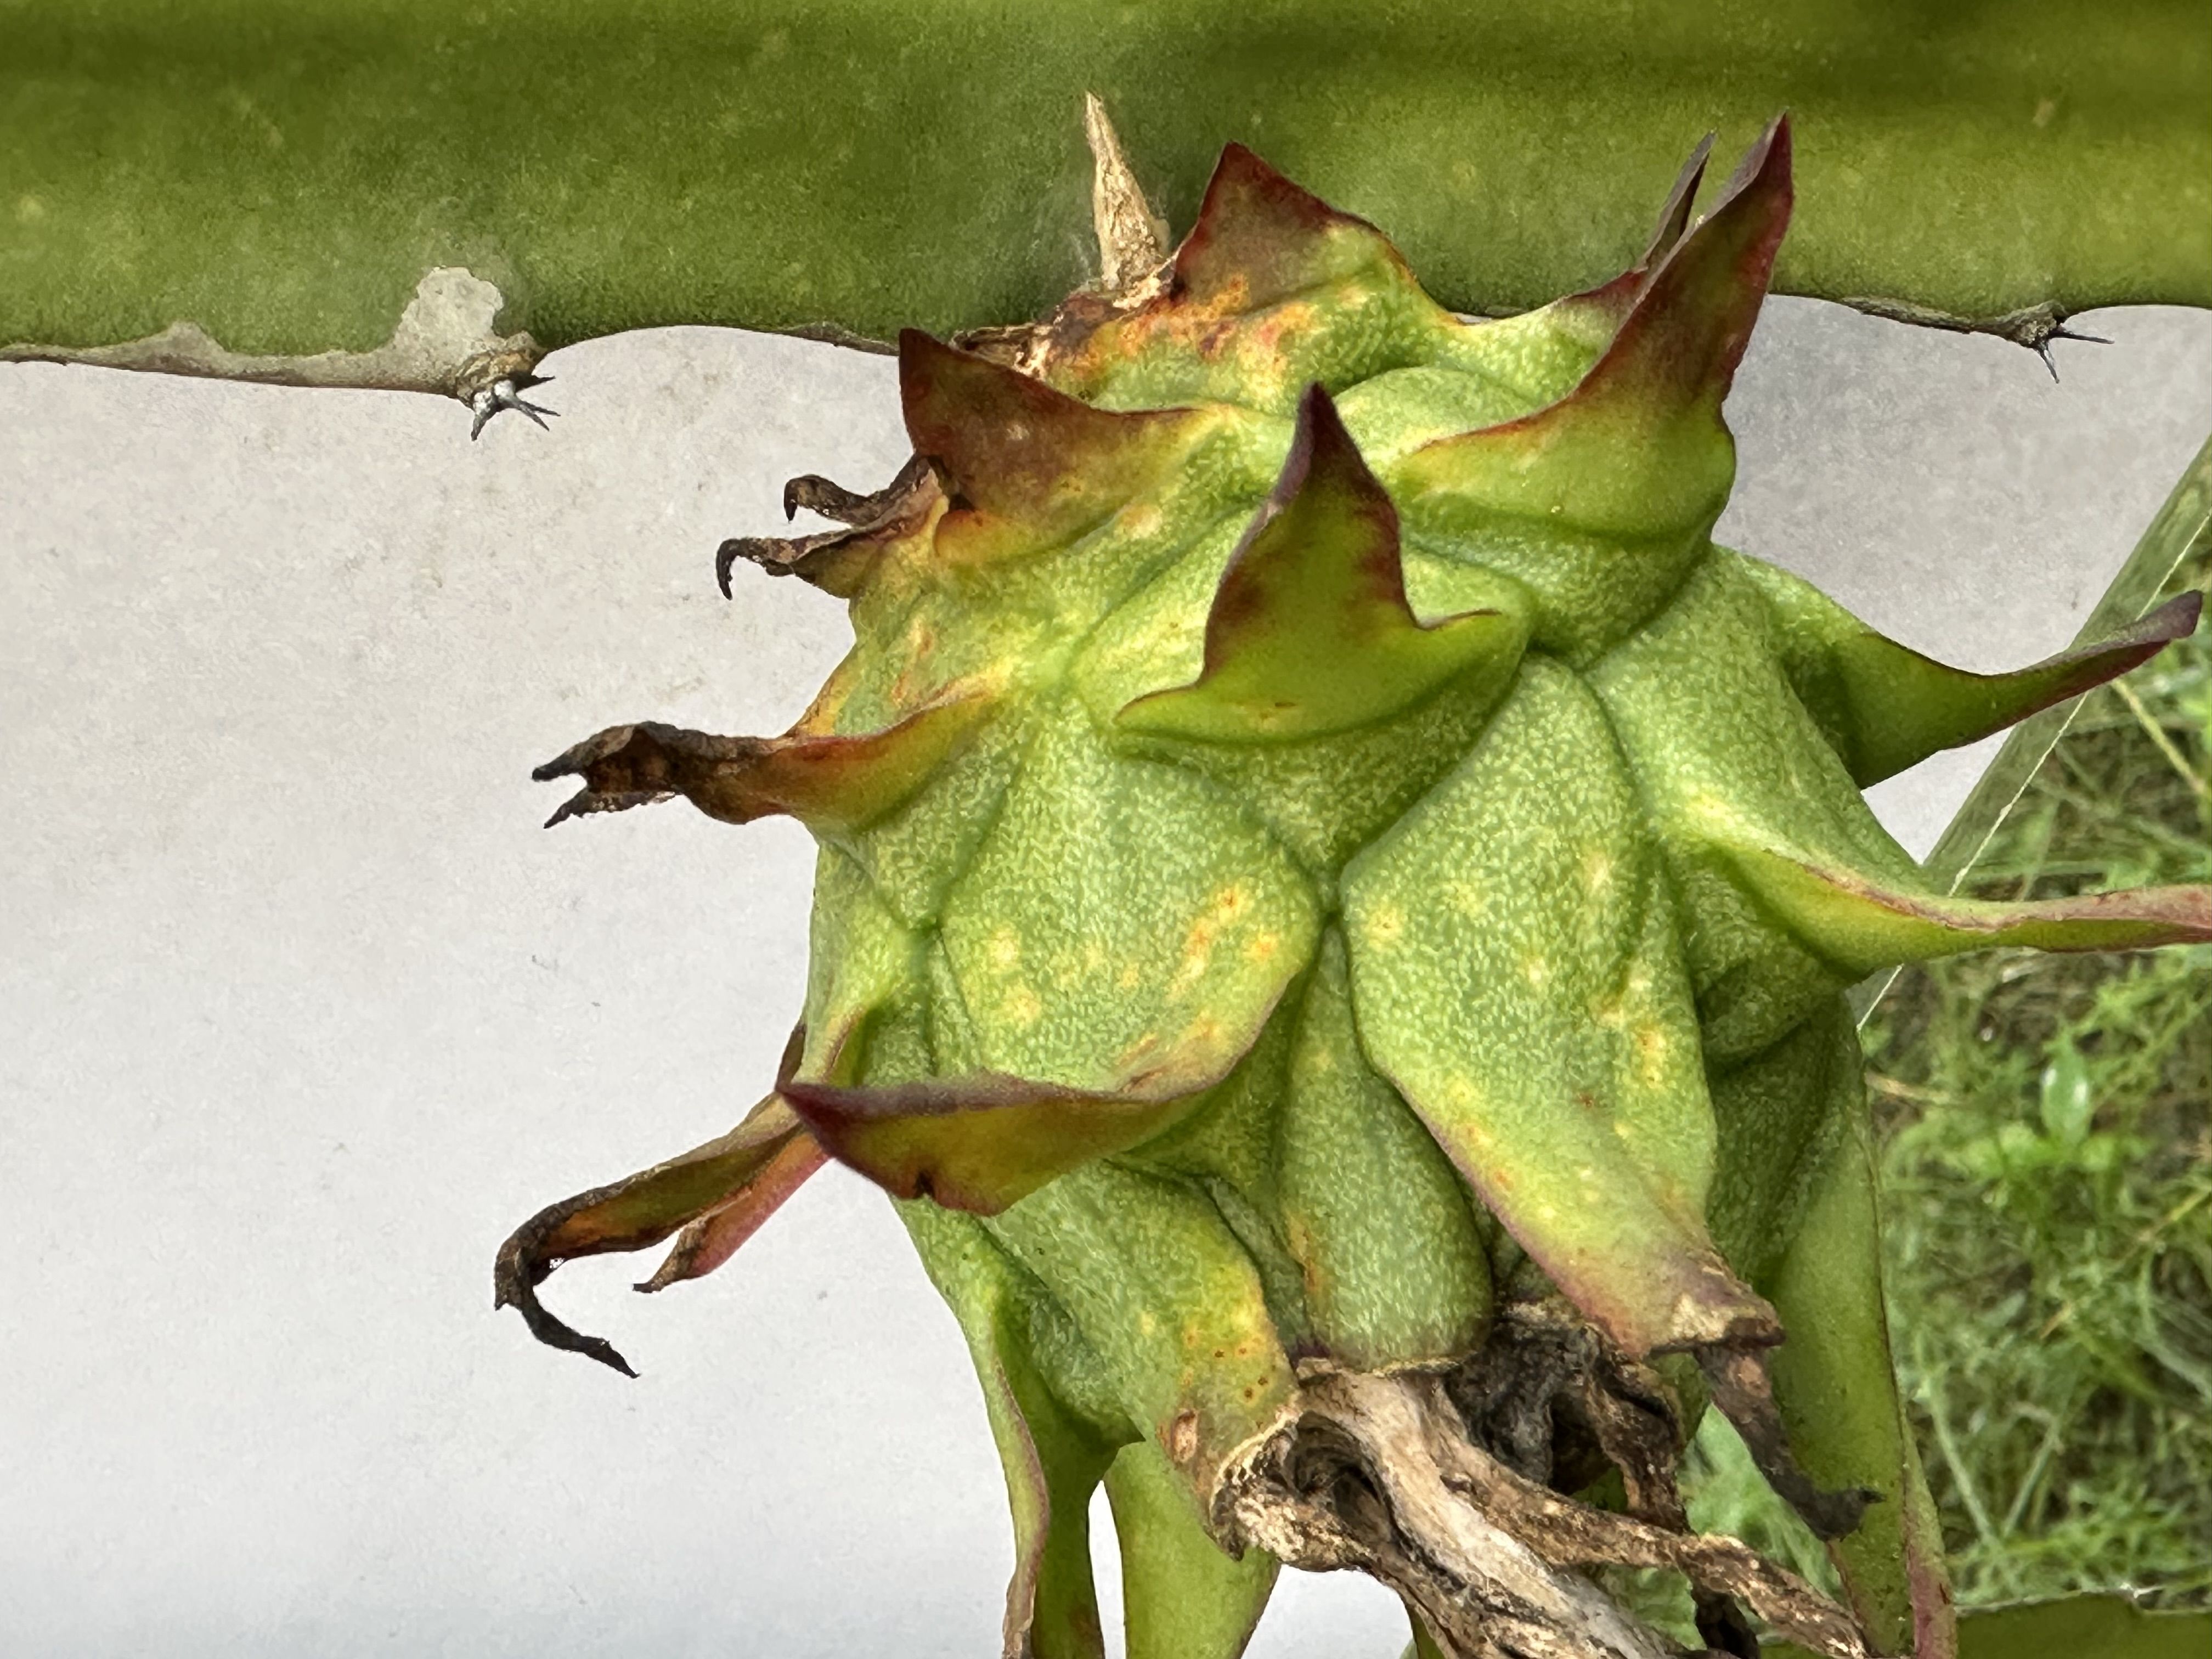
Label: Good fruit